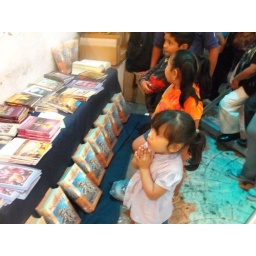
Little girl with folded hands looking at the altar above our book table in Cancun.